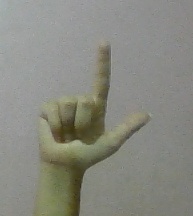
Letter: laam